César Manrique

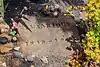
Manrique's grave

Manrique died in a car accident at Tahíche, Teguise, very near the Fundación, his Lanzarote home, in 1992. He was aged 73.